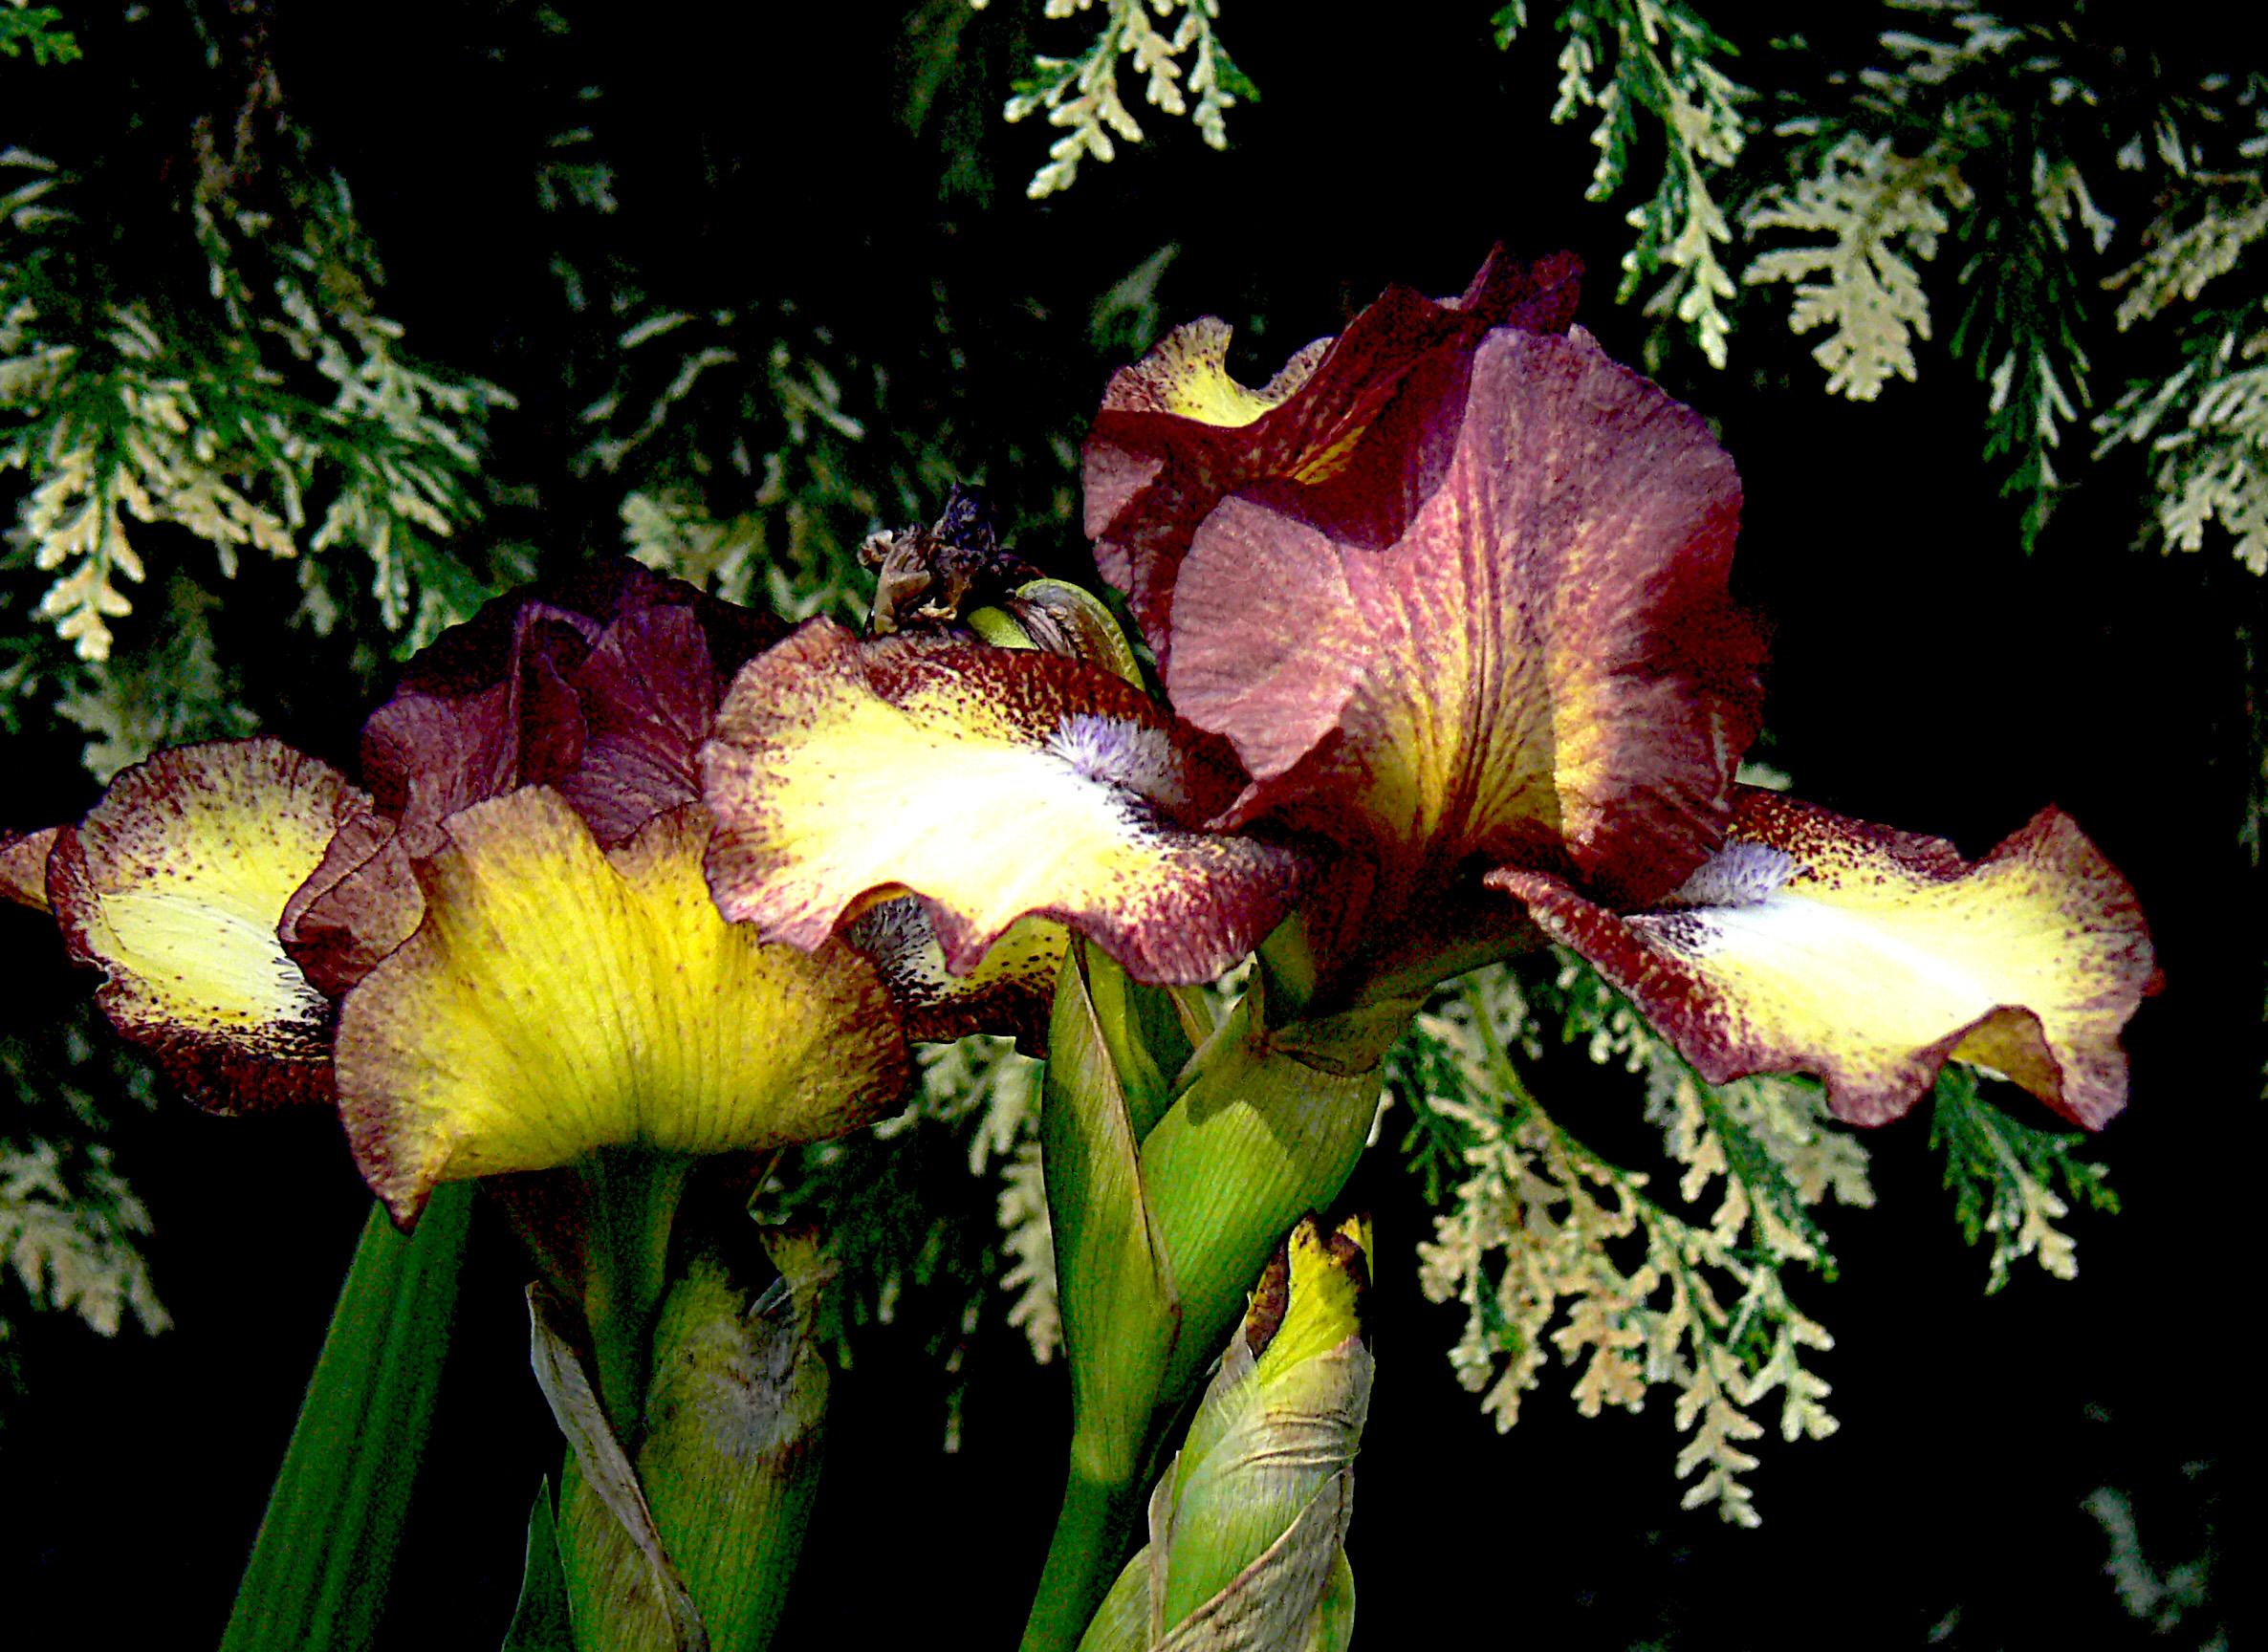
blossom, plant, leaf, flower, petal, botany, flora, wildflower, flowers, iris, macro photography, flowering plant, plant stem, land plant, canna family, iris family